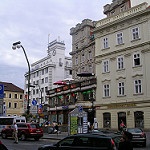
Label: buildings